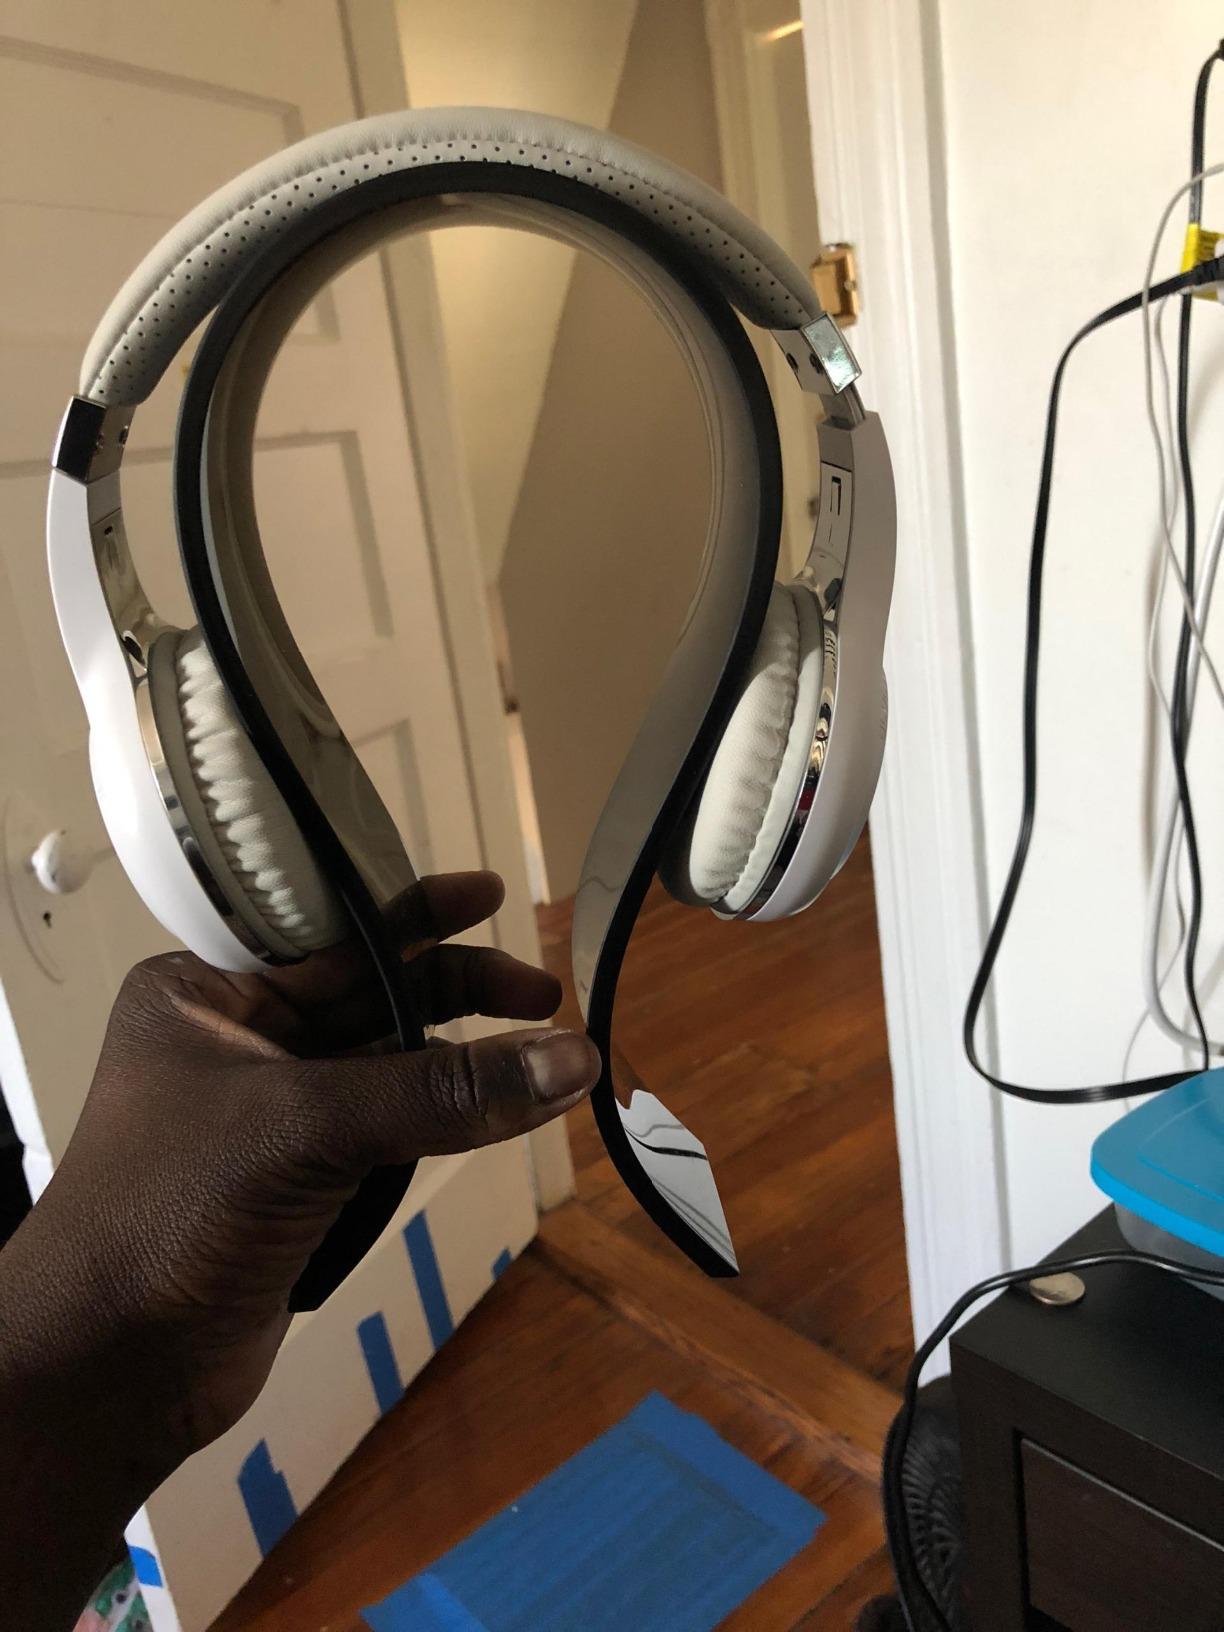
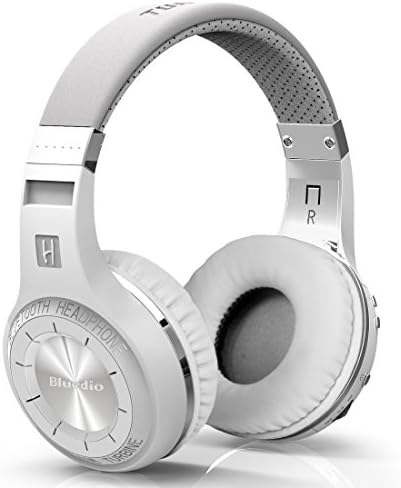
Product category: headphones
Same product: yes